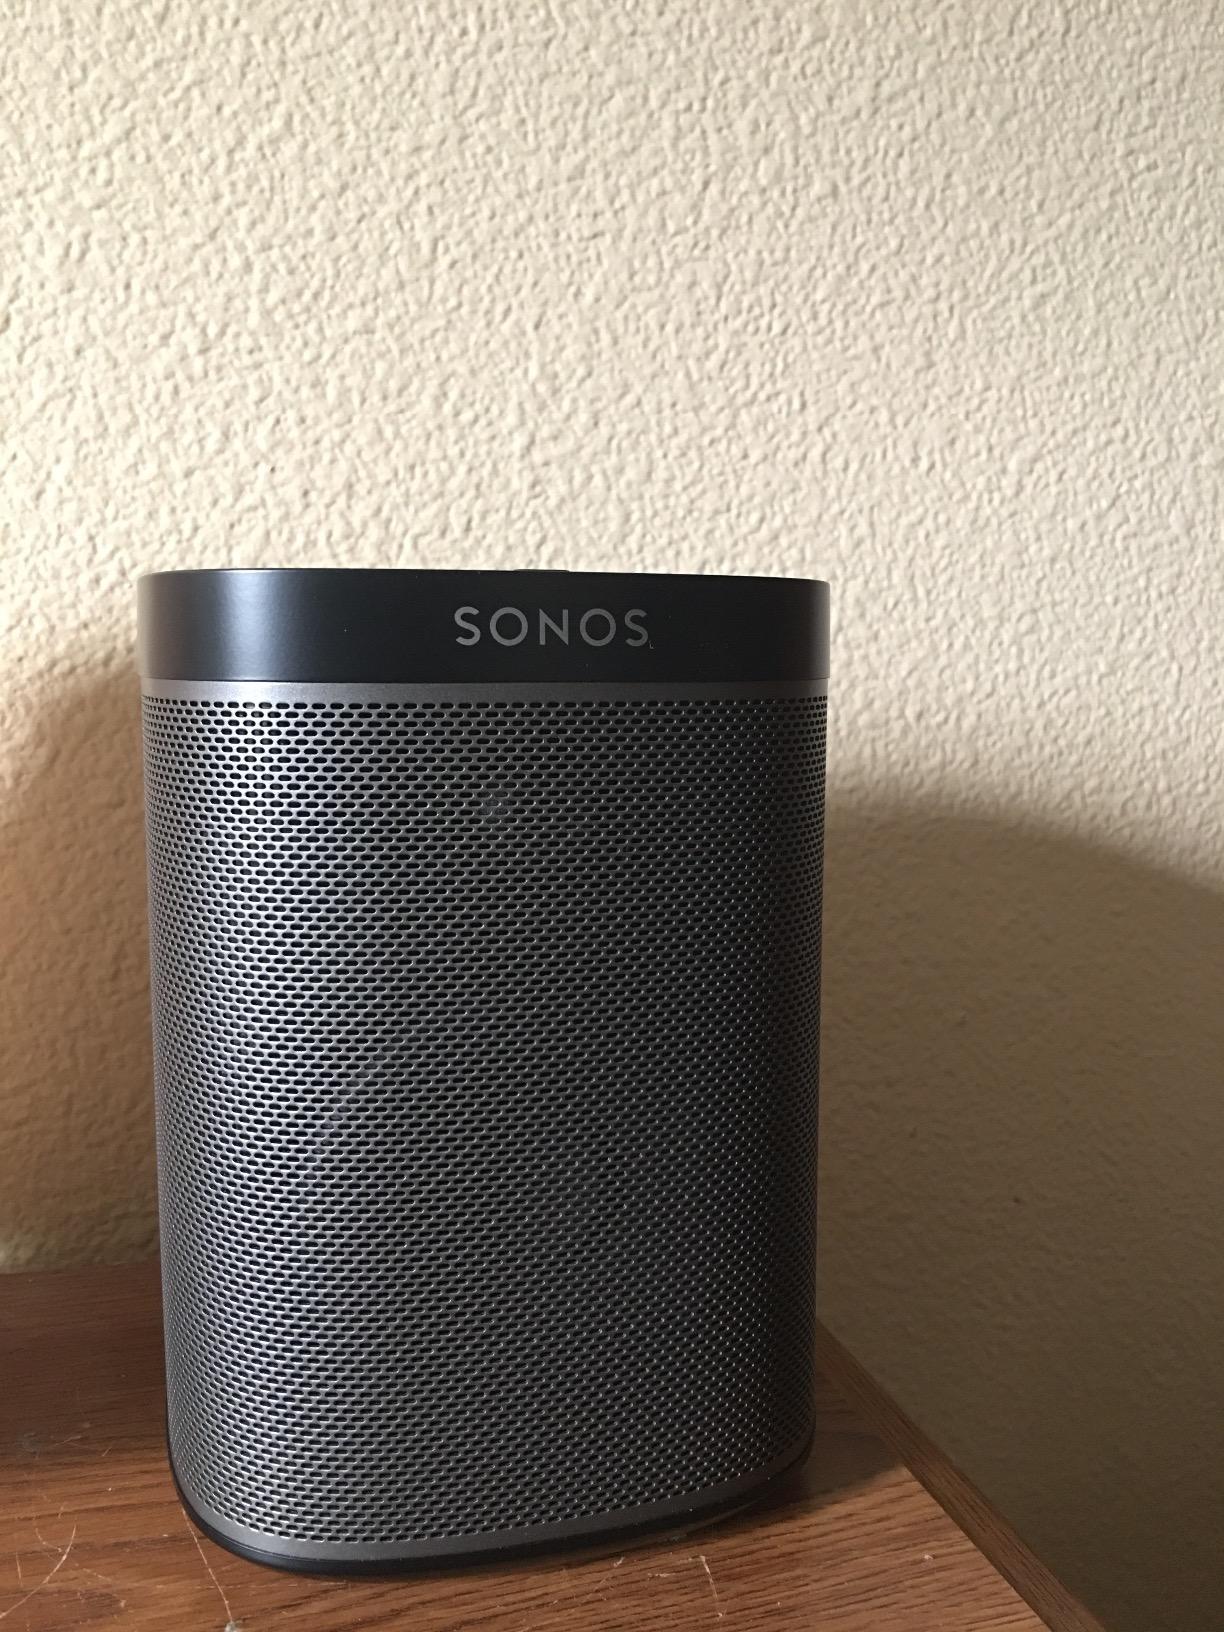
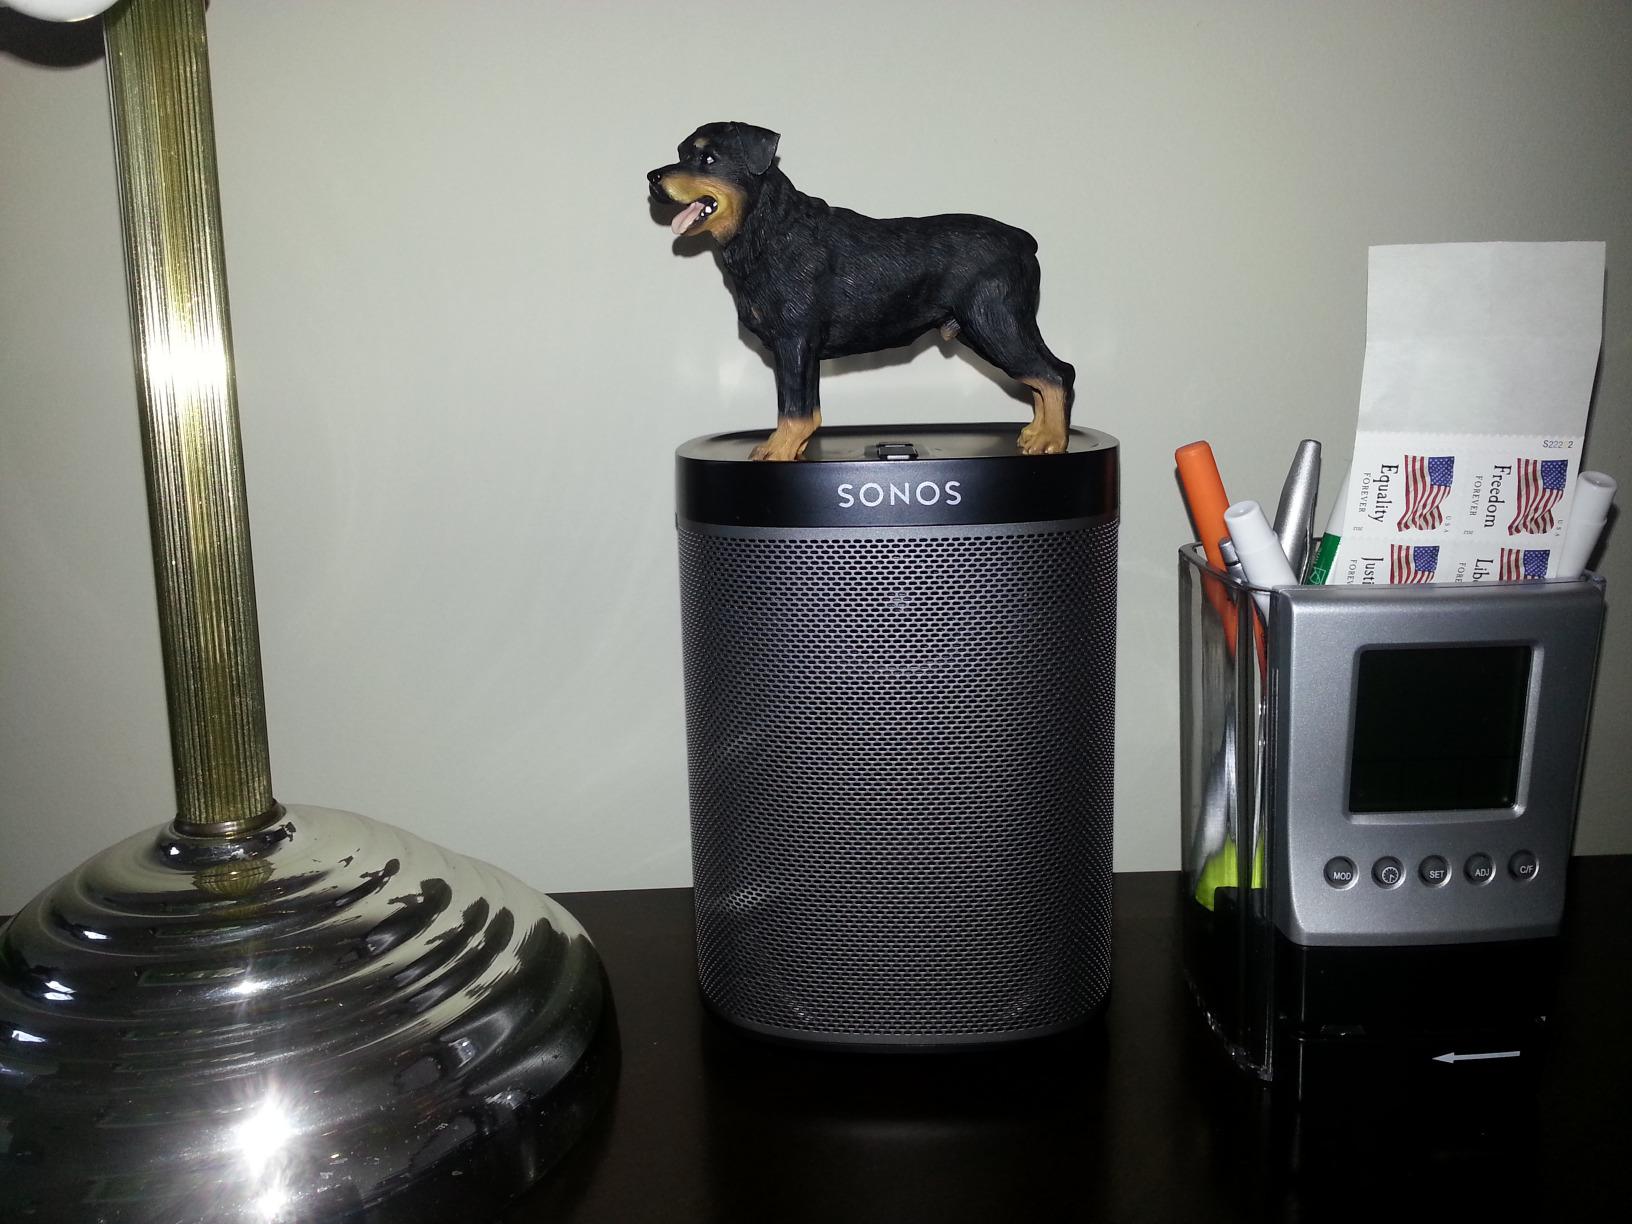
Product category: speaker
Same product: yes